Iztapalapa

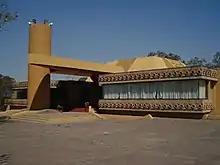
Museo Nuevo Fuego

The Cerro de la Estrella National Park was established in 1938 and is considered to be the most important natural area in the eastern part of the Valley of Mexico. The park covers over and was established for recreational and cultural purposes. The hill (cerro) was the site of the Aztec New Fire ceremony, last performed in 1507. The park is also culturally important due to the annual Passion Play which is partially conducted on the summit of the cerro each year. The area is managed by the Secretaría de Agricultura y Recursos Hidráulicos, but it lost its original forest cover due to over-cutting of trees. The ecosystem now on the site consists only of planted eucalyptus and Pinus patula trees, along with insects and rodents. There are also problems with illegal building and farming in areas.